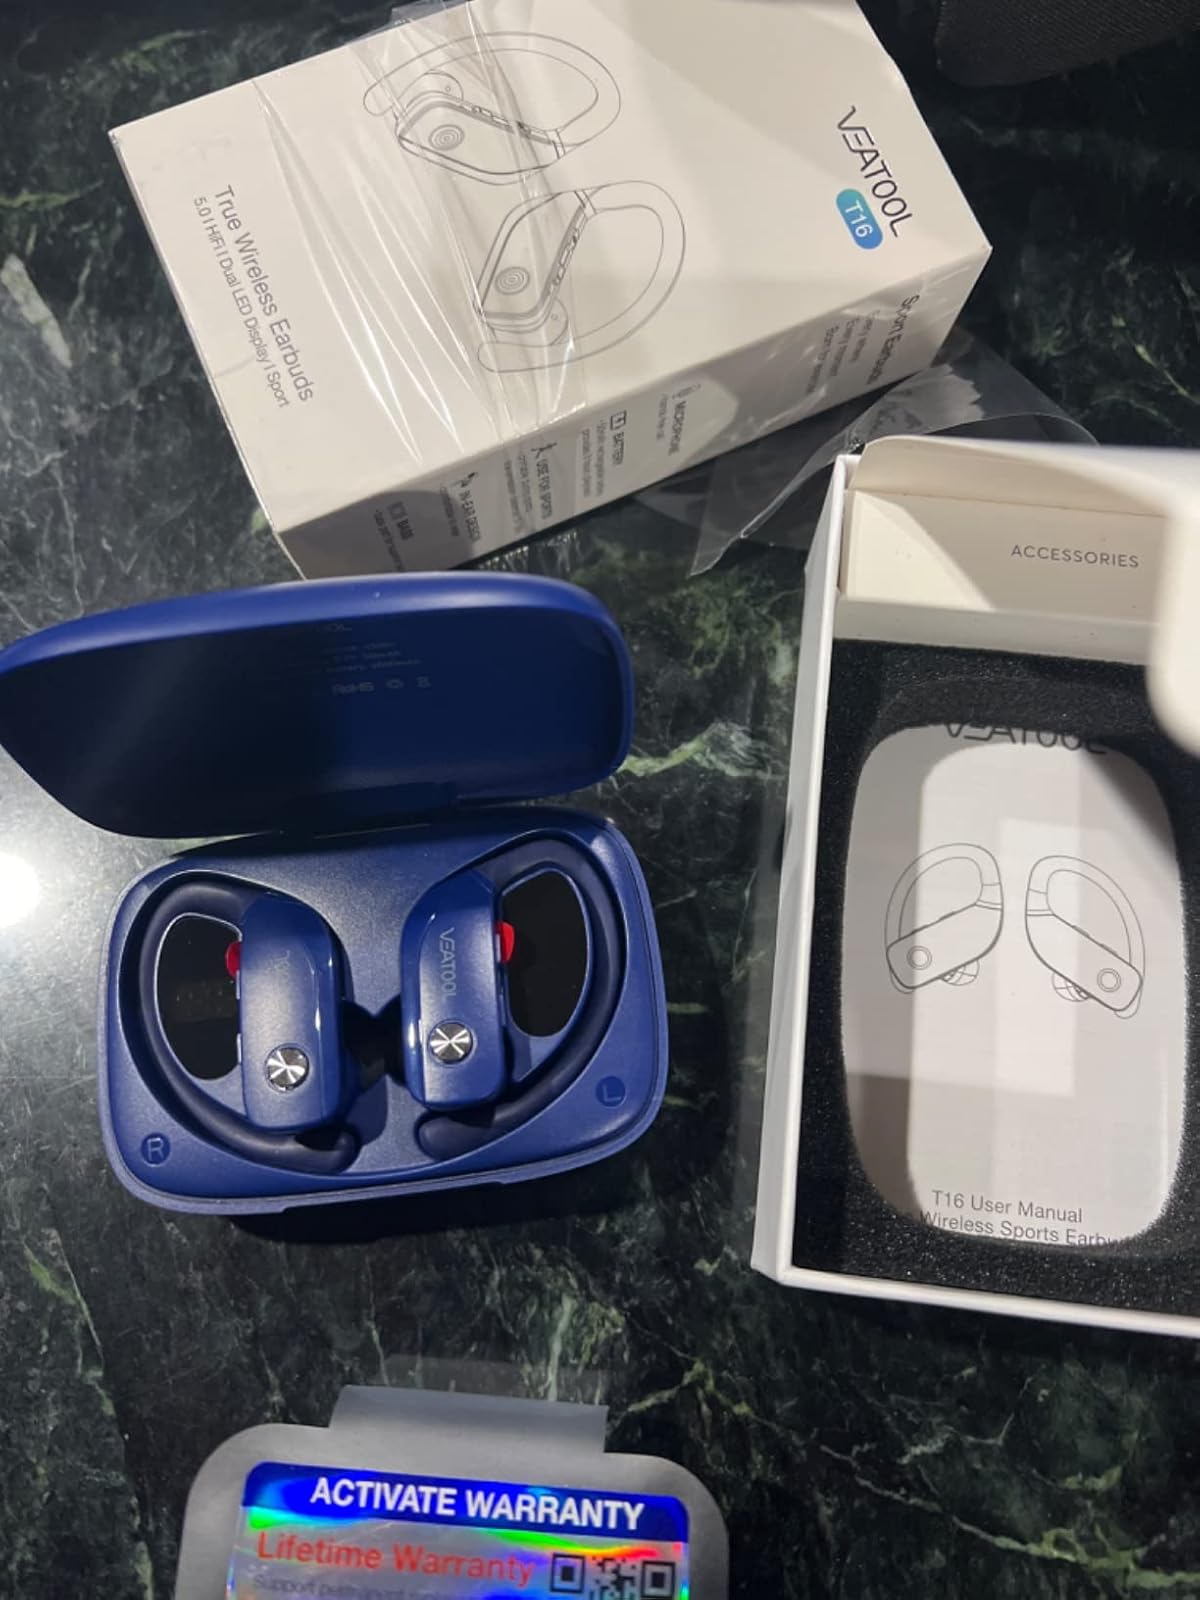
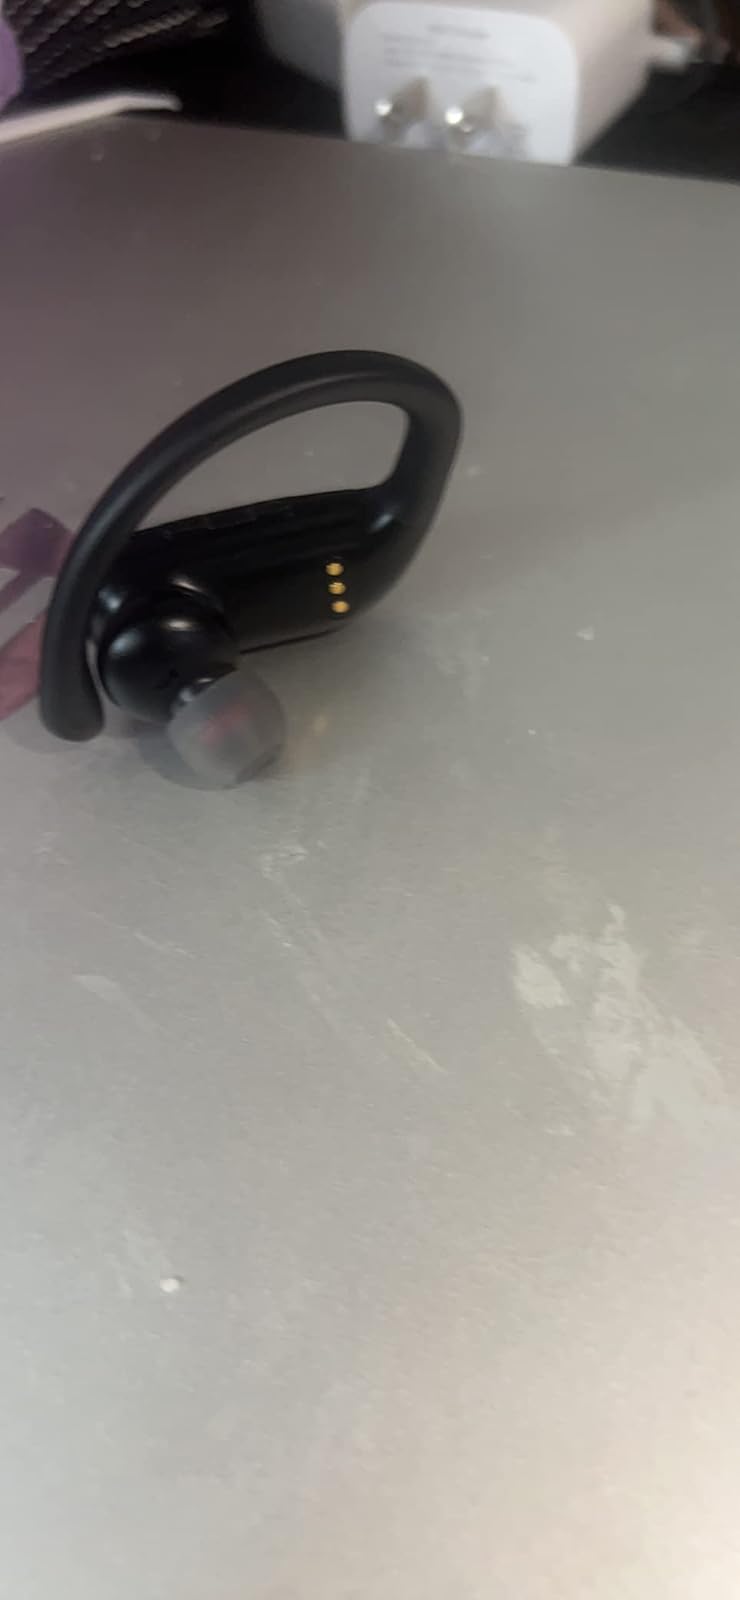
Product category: earbuds
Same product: no